Parkinsonian gait

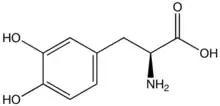
L-dopa (activates D1 receptor), the most widely used drug for Parkinson's treatment

The most widely used form of treatment is L-dopa in various forms. L-dopa is able to pass the blood–brain barrier as a prodrug and is decarboxylated in the brain to the neurotransmitter dopamine by the enzyme aromatic-L-amino-acid decarboxylase. In this way, L-DOPA can replace some of the deficit in dopamine seen in Parkinsonism. Due to feedback inhibition, L-dopa results in a reduction in the endogenous formation of L-dopa, and so eventually becomes counterproductive.